Maute group

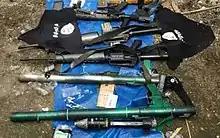
Weapons and other paraphernalia allegedly owned by members of the Maute group; confiscated by the Philippine Army in July 2018

The group pledged allegiance to the Islamic State in April 2015, along with the Ansar Khalifa Philippines terrorist organization, vowing to provide support for each other. However, according to former National Security Council senior consultant Ashley Acedillo, there are no indications that ISIS ever acknowledged the Maute group's pledge.